Professional wrestling throws

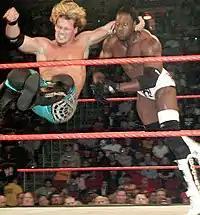
Chris Jericho performing a one-handed bulldog on Booker T.

The one-handed bulldog is in fact more of a facebuster than an actual bulldog and generally sees a wrestler run up from behind their opponent, grab the opponent's head with one hand, and leap forward. Kenny Omega has used a variation, called the "Kotaro Krusher," where he performed a jump from the canvas over the opponent, usually jumping upwards of 6 feet before hitting the bulldog.